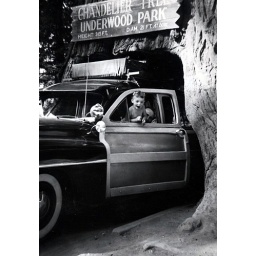
Cheryl and Lindy in the car as its driving thru the redwood tree